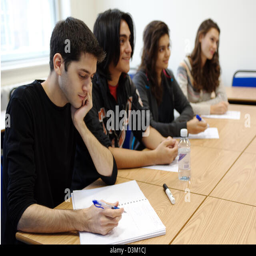
a group of international students at a lecture